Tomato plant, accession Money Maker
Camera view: bottom (45 deg); turntable rotation: 150 degrees
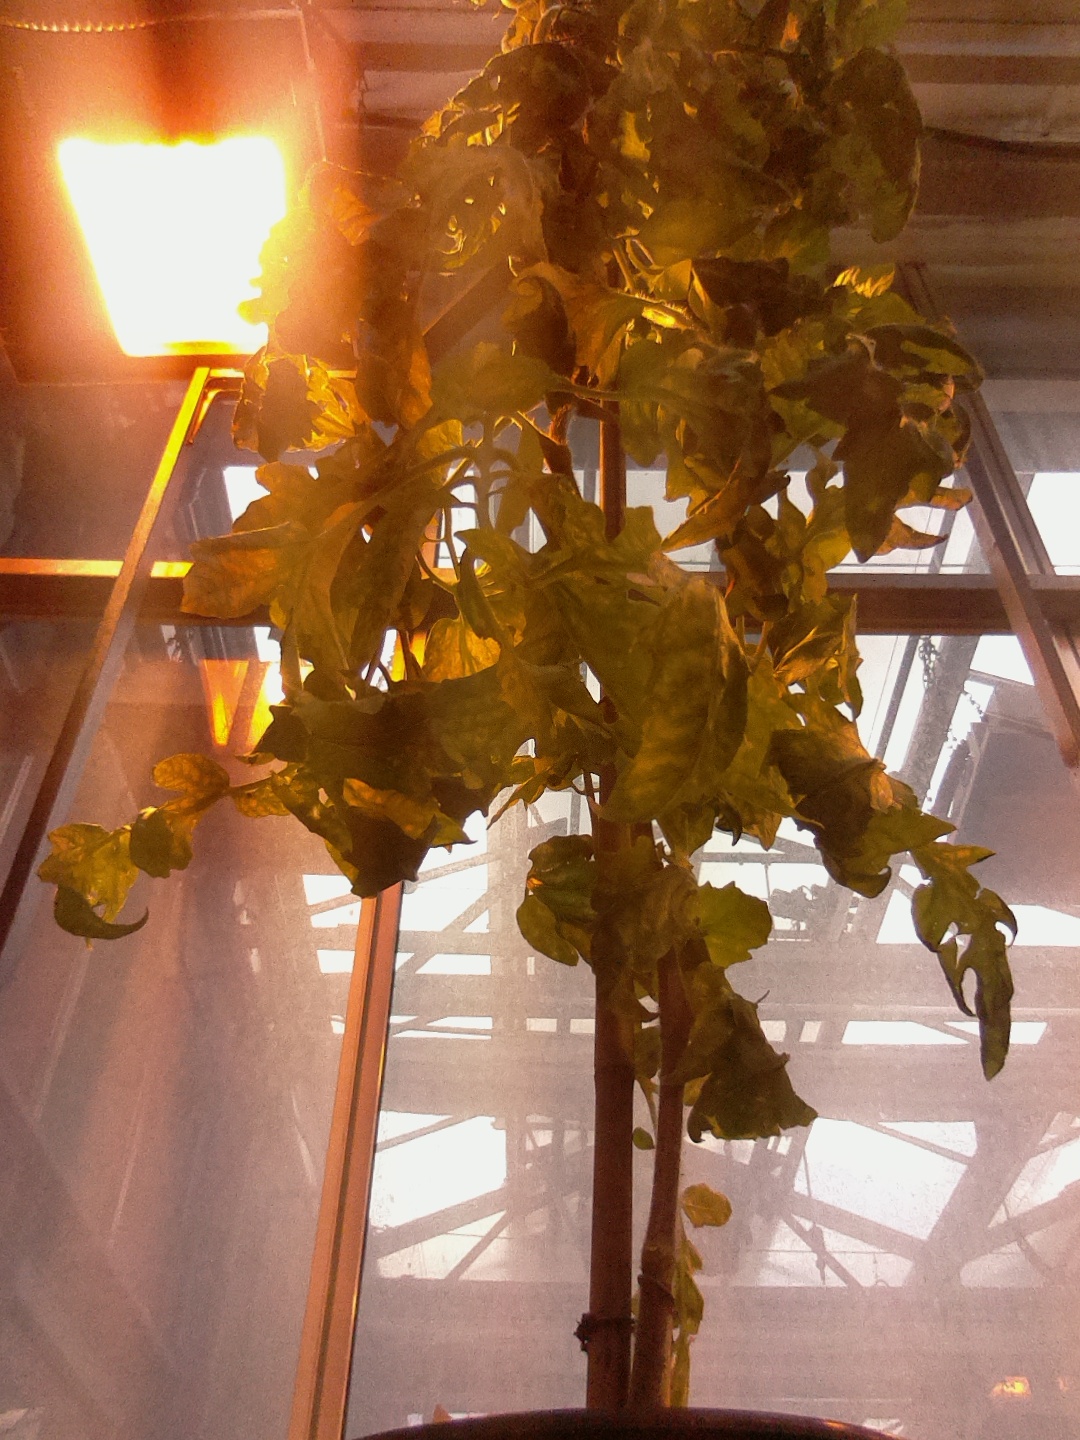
BBCH growth stage 76: 60%-70% of final fruit size